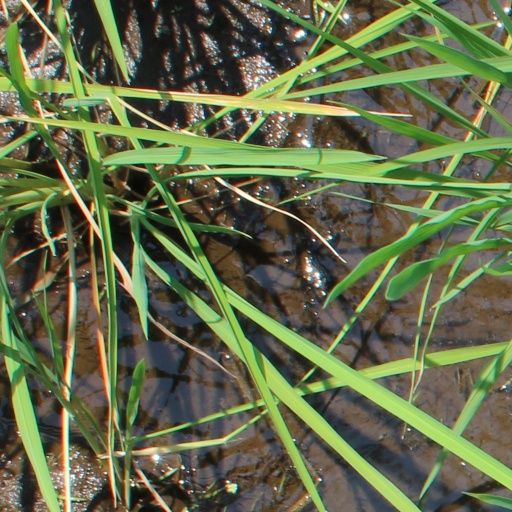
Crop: rice